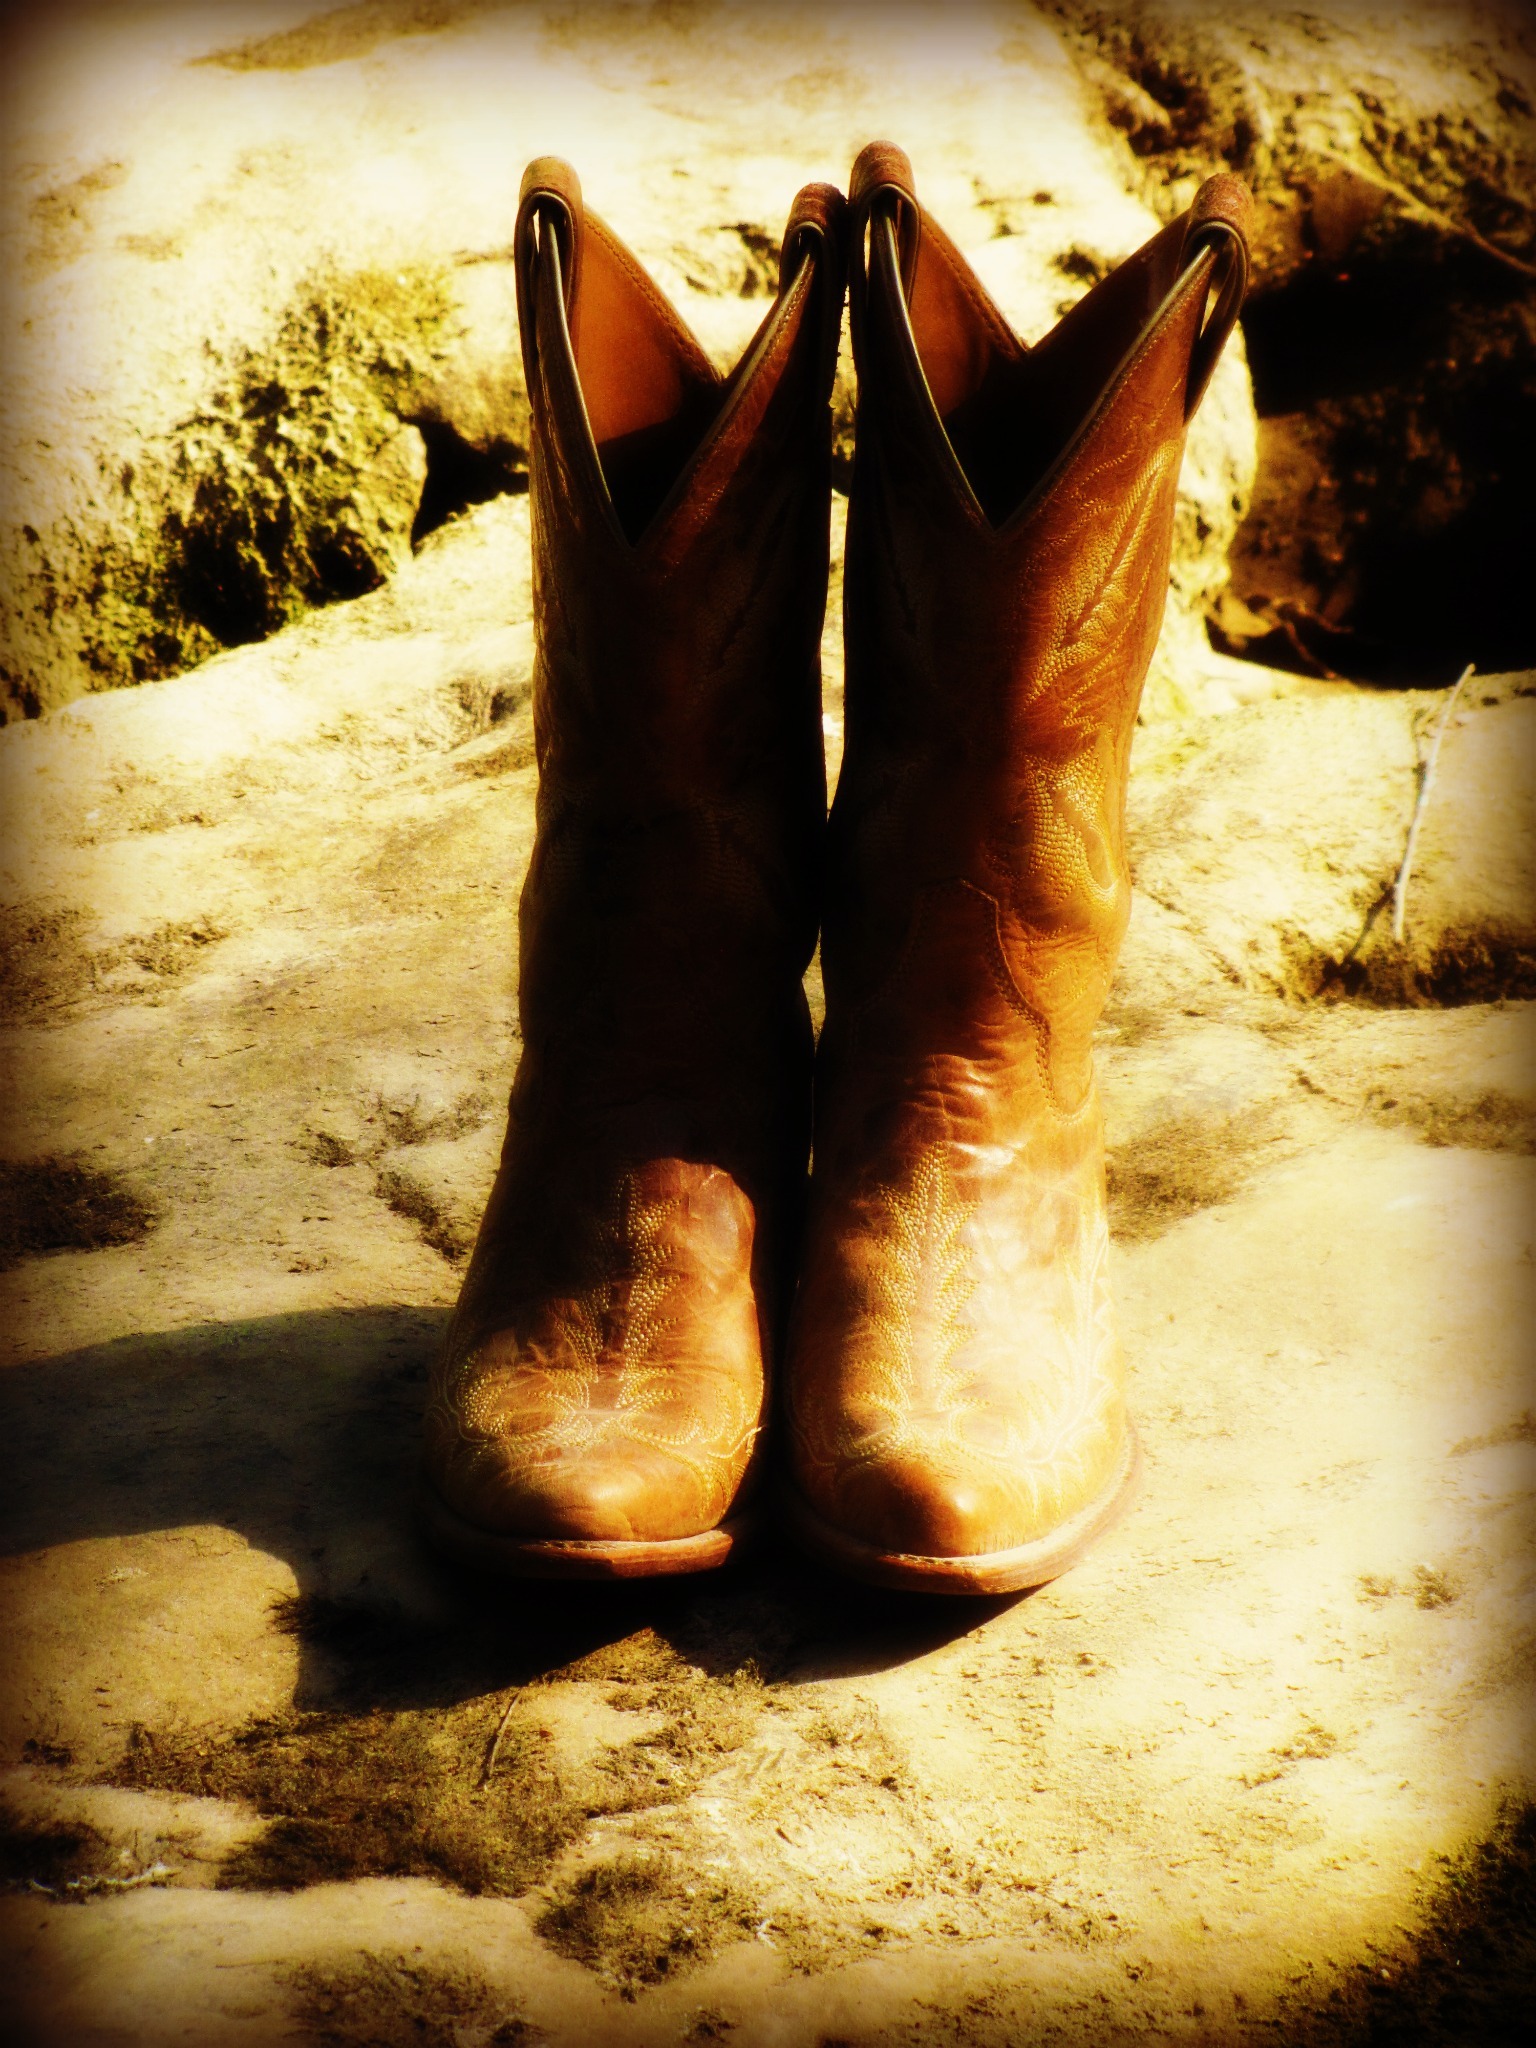
shoe, leather, photography, country, rustic, leg, color, darkness, fashion, lifestyle, cowgirl, close up, human body, sculpture, sepia, temple, boots, footwear, cowboy, photograph, western, pair, image, comfortable